Kaliště (Pelhřimov District)

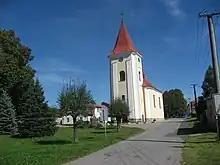
Church of Saint John the Baptist

The main landmark of Kaliště is the Church of Saint John the Baptist. It is a rural Baroque church from the early 19th century.